Kakariki railway station

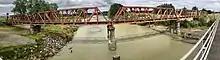
Kakariki railway bridge in 2021

In 1939 the road rail bridge became a road only bridge, when the present railway bridge was built. That former rail bridge was demolished in 1970.